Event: Nepal Earthquake
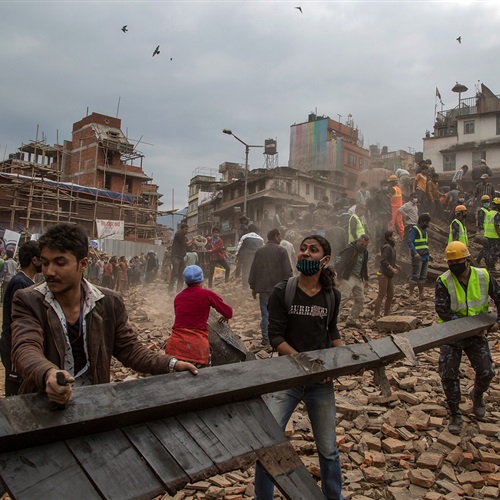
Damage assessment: damage